Ignacio Manuel Altamirano

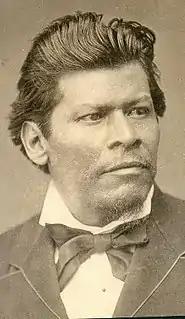
Ignacio Manuel Altamirano

Ignacio Manuel Altamirano Basilio (13 November 1834 – 13 February 1893) was a Mexican radical liberal writer, journalist, teacher and politician. He wrote "Clemencia" (1869), which is often considered to be the first modern Mexican novel.